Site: brandenburg
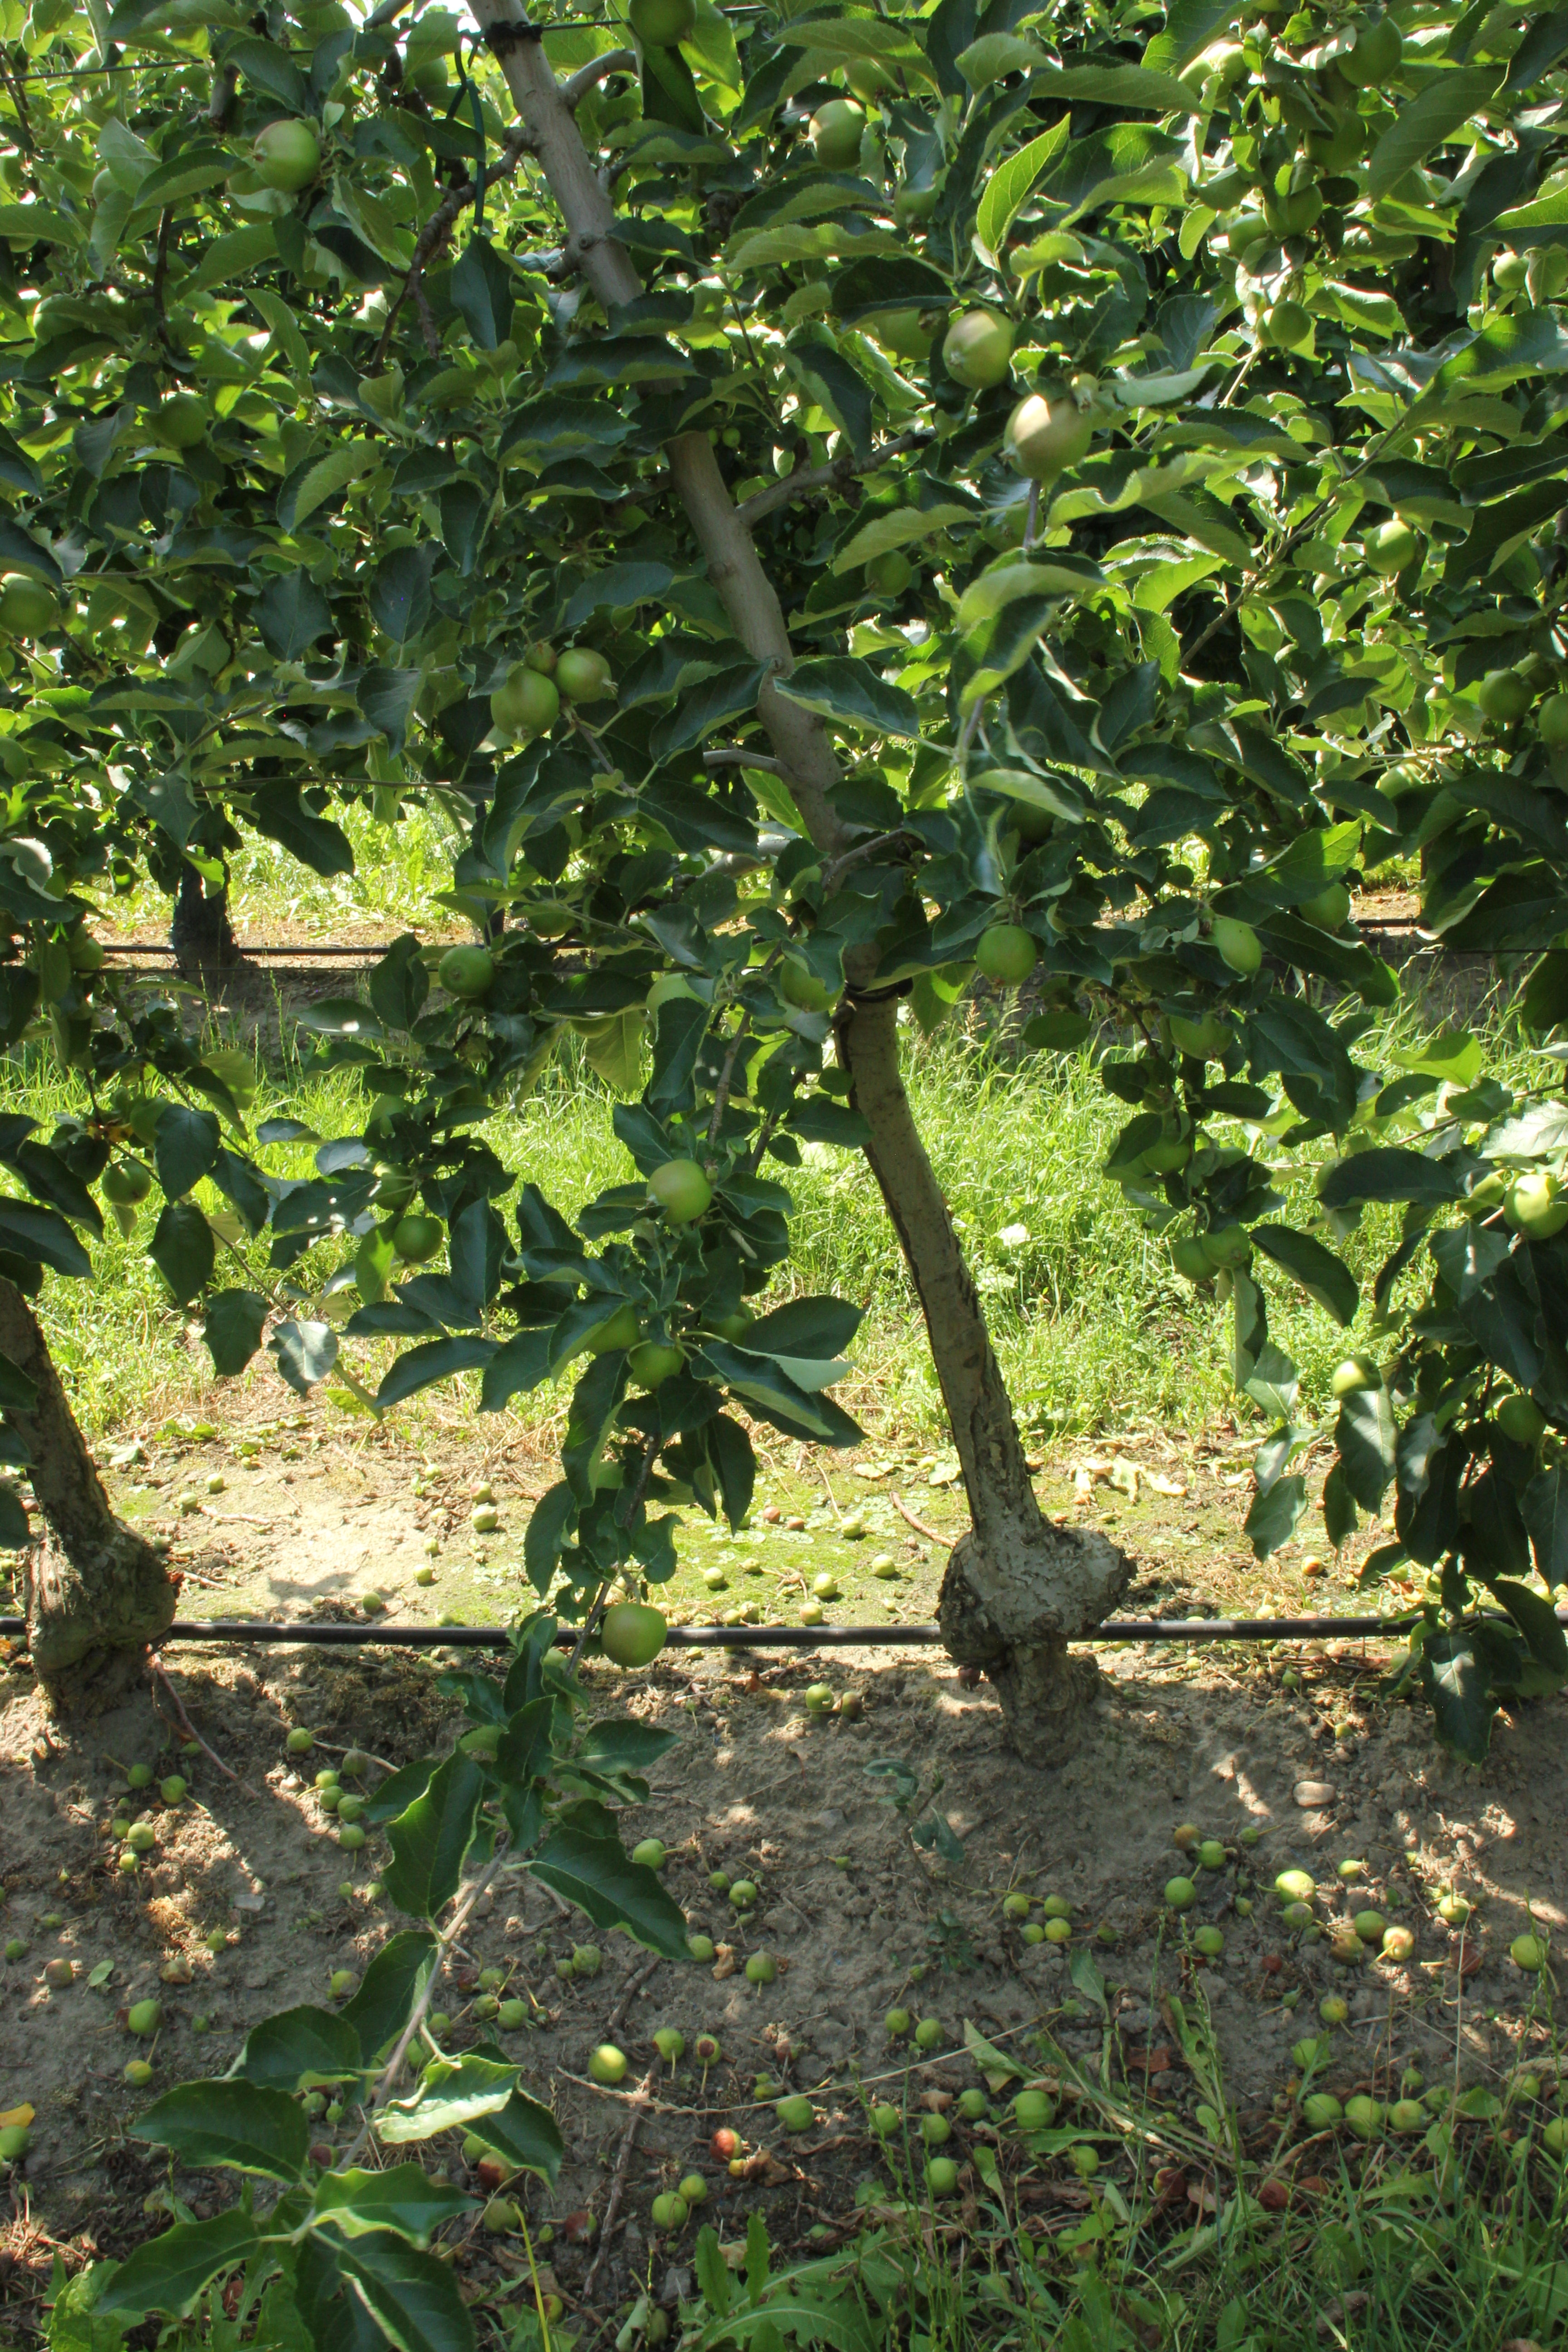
Growth stage (BBCH 74): Development of fruit